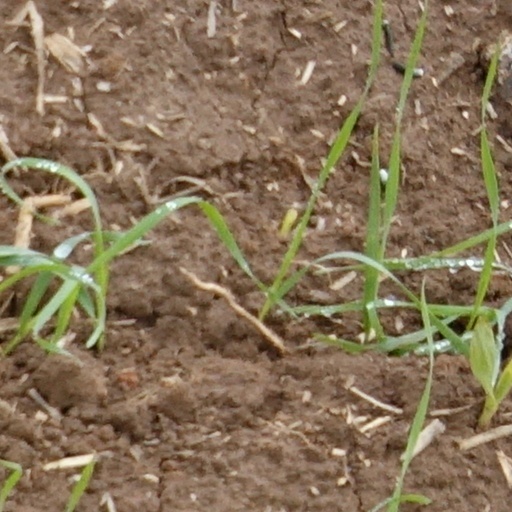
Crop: wheat